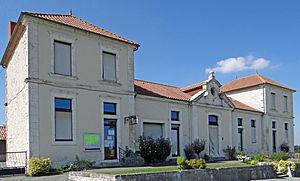
Savignac-sur-Leyze - Mairie-école
Savignac-sur-Leyze est une commune du Sud-Ouest de la France, située dans le département de Lot-et-Garonne.